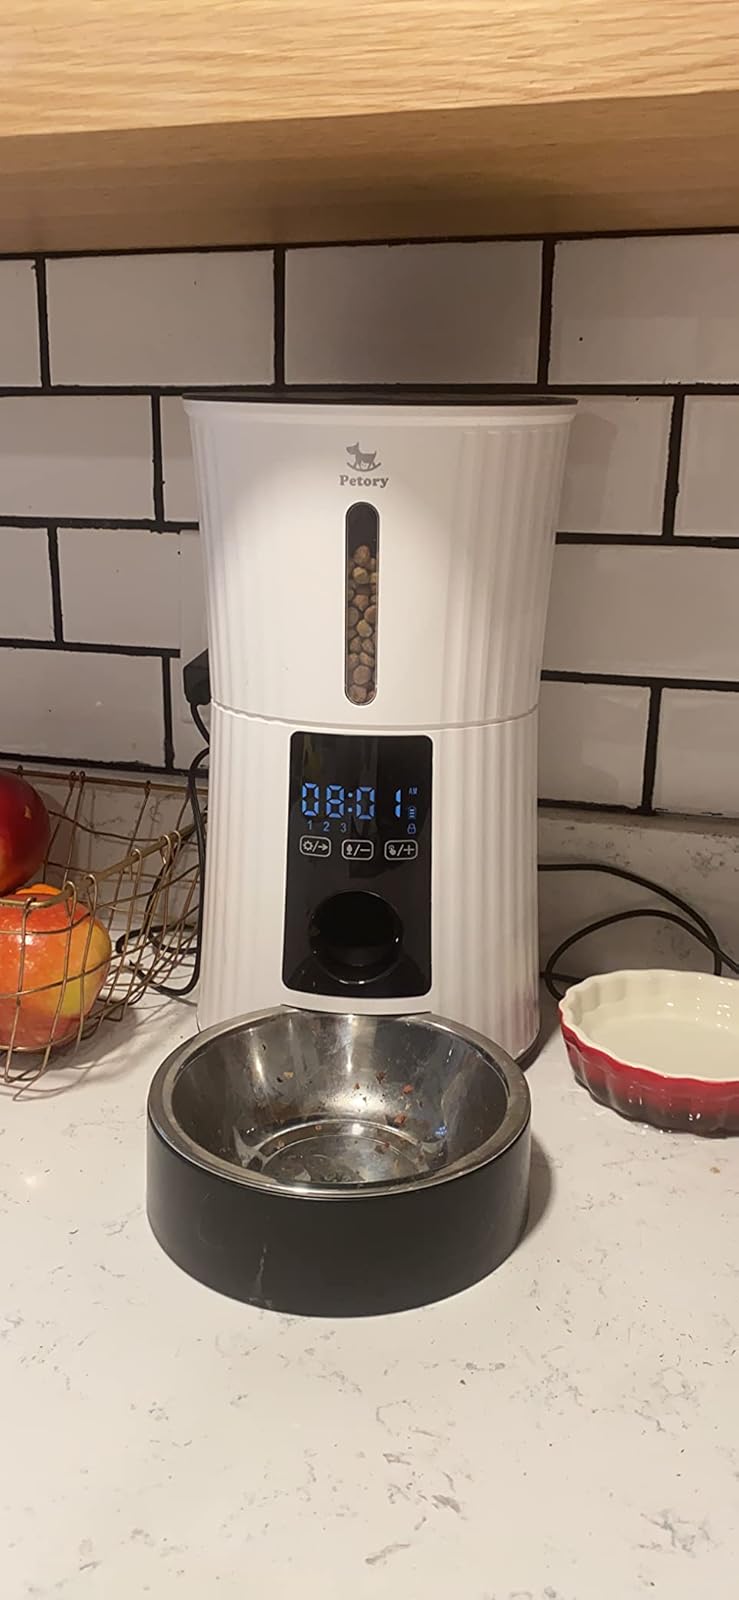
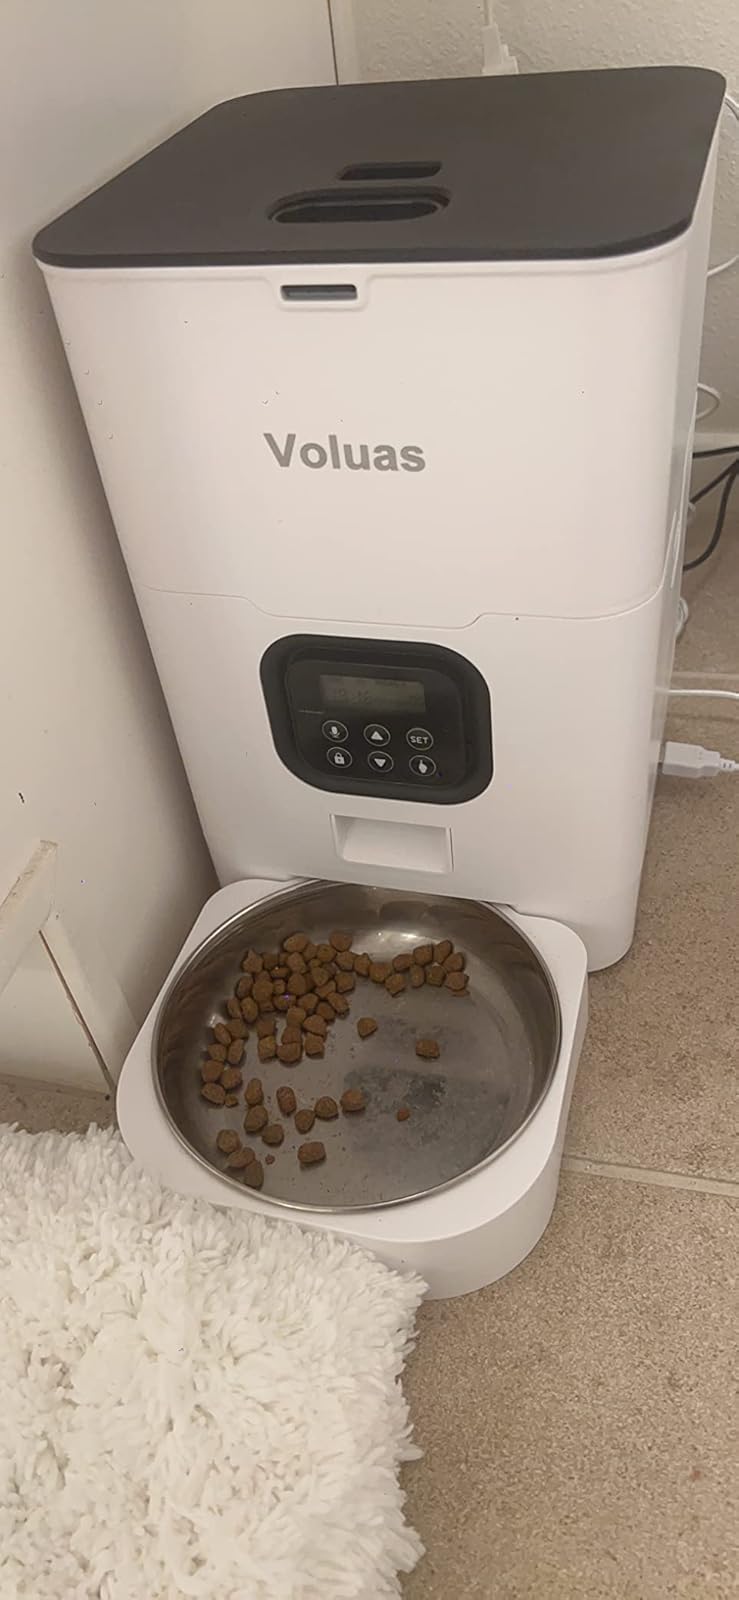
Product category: items_feeder
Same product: no